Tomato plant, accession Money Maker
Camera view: tilt-top (135 deg); turntable rotation: 30 degrees
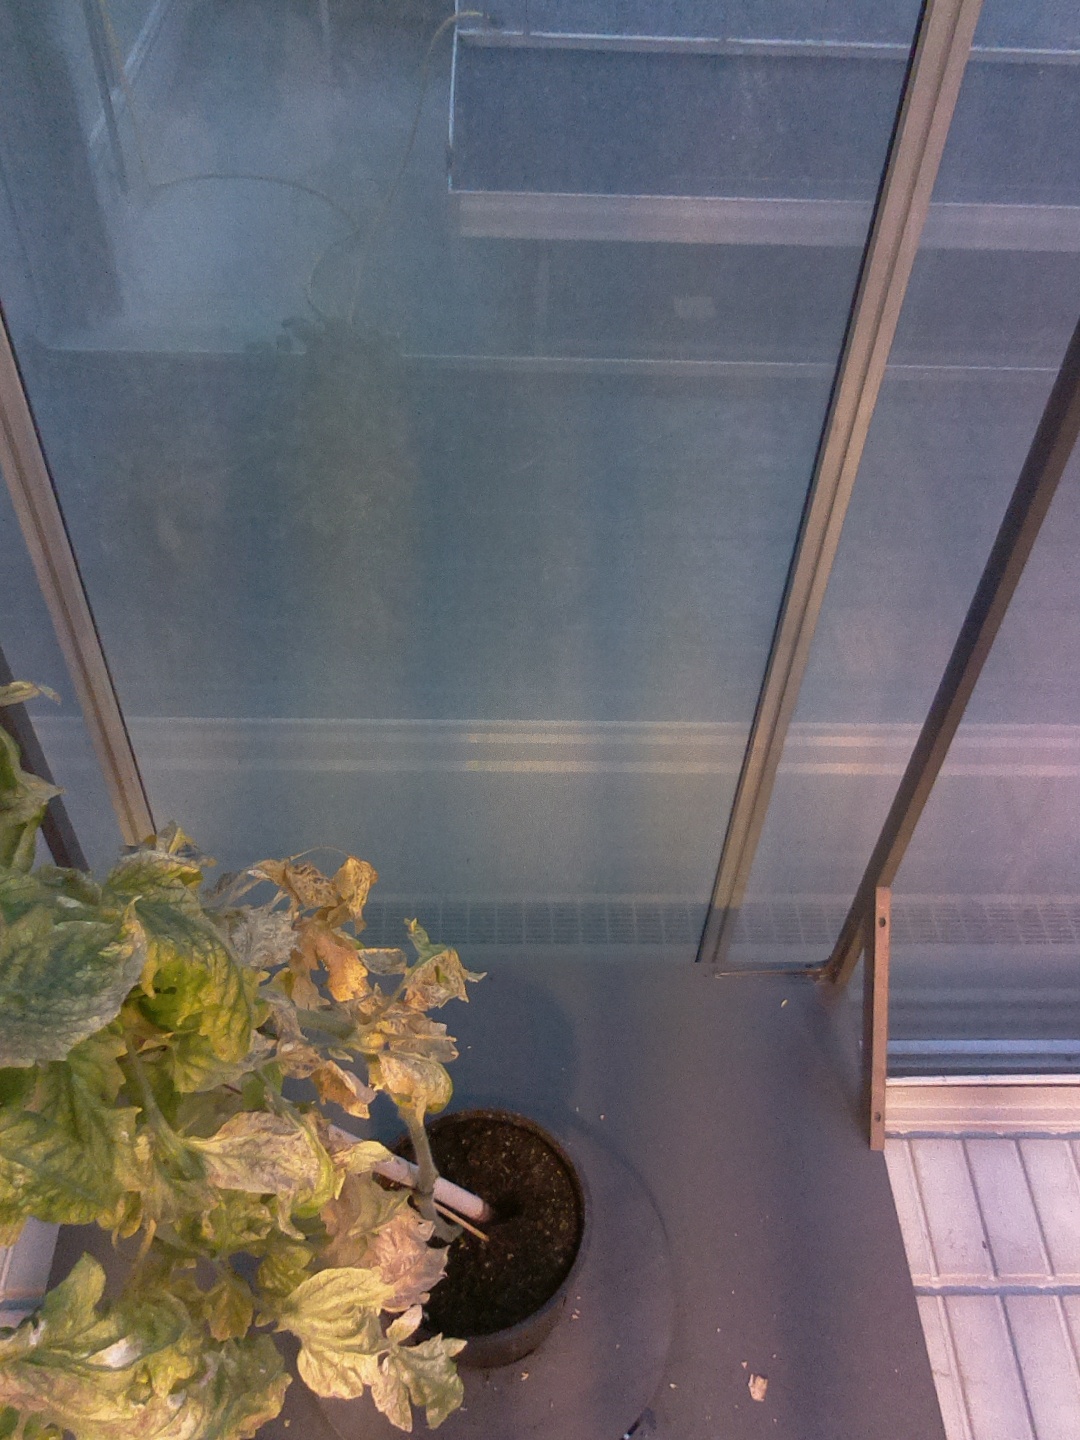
BBCH growth stage 83: 30%-40% of fruits show typical fully ripe color